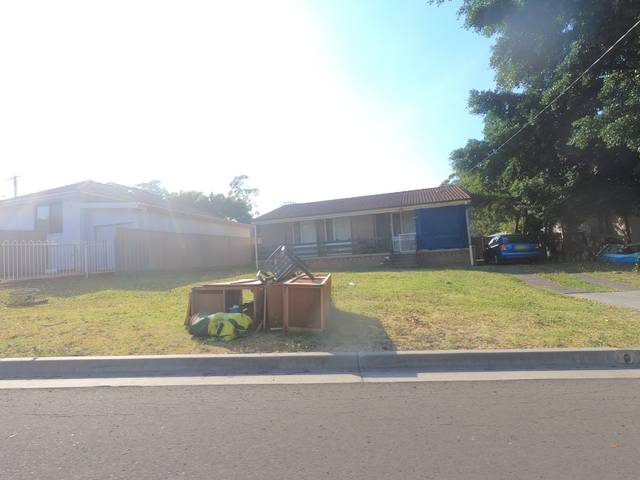
Region: Australia
Coordinates: -34.473, 150.844